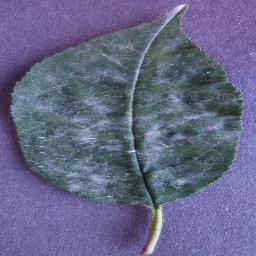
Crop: cherry
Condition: (including_sour)_powdery_mildew